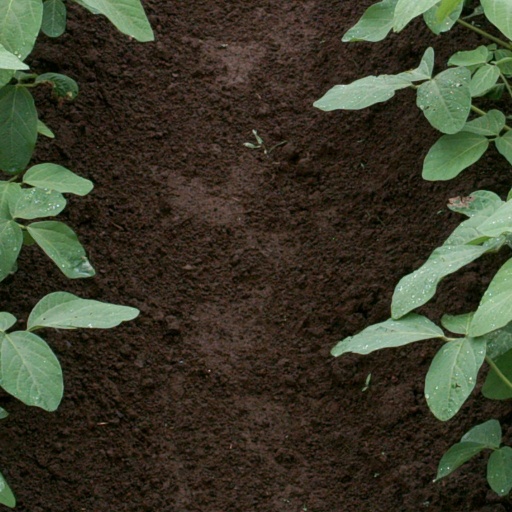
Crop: soybean